Mary Fedden

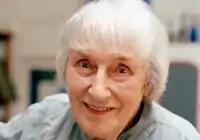

Sometimes mistakenly described as the daughter of Roy Fedden (who was in fact her uncle, as was Romilly Fedden), Mary Fedden was born in Bristol where she attended the city's Badminton School.